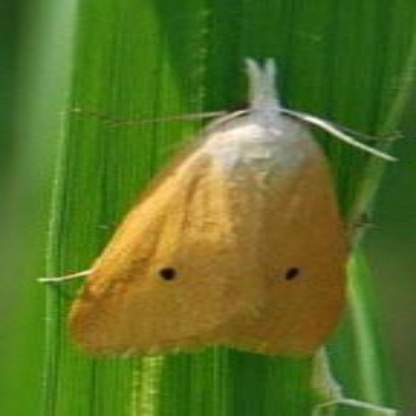
Nhãn: Sâu đục thân (Rice yellow stem borer)